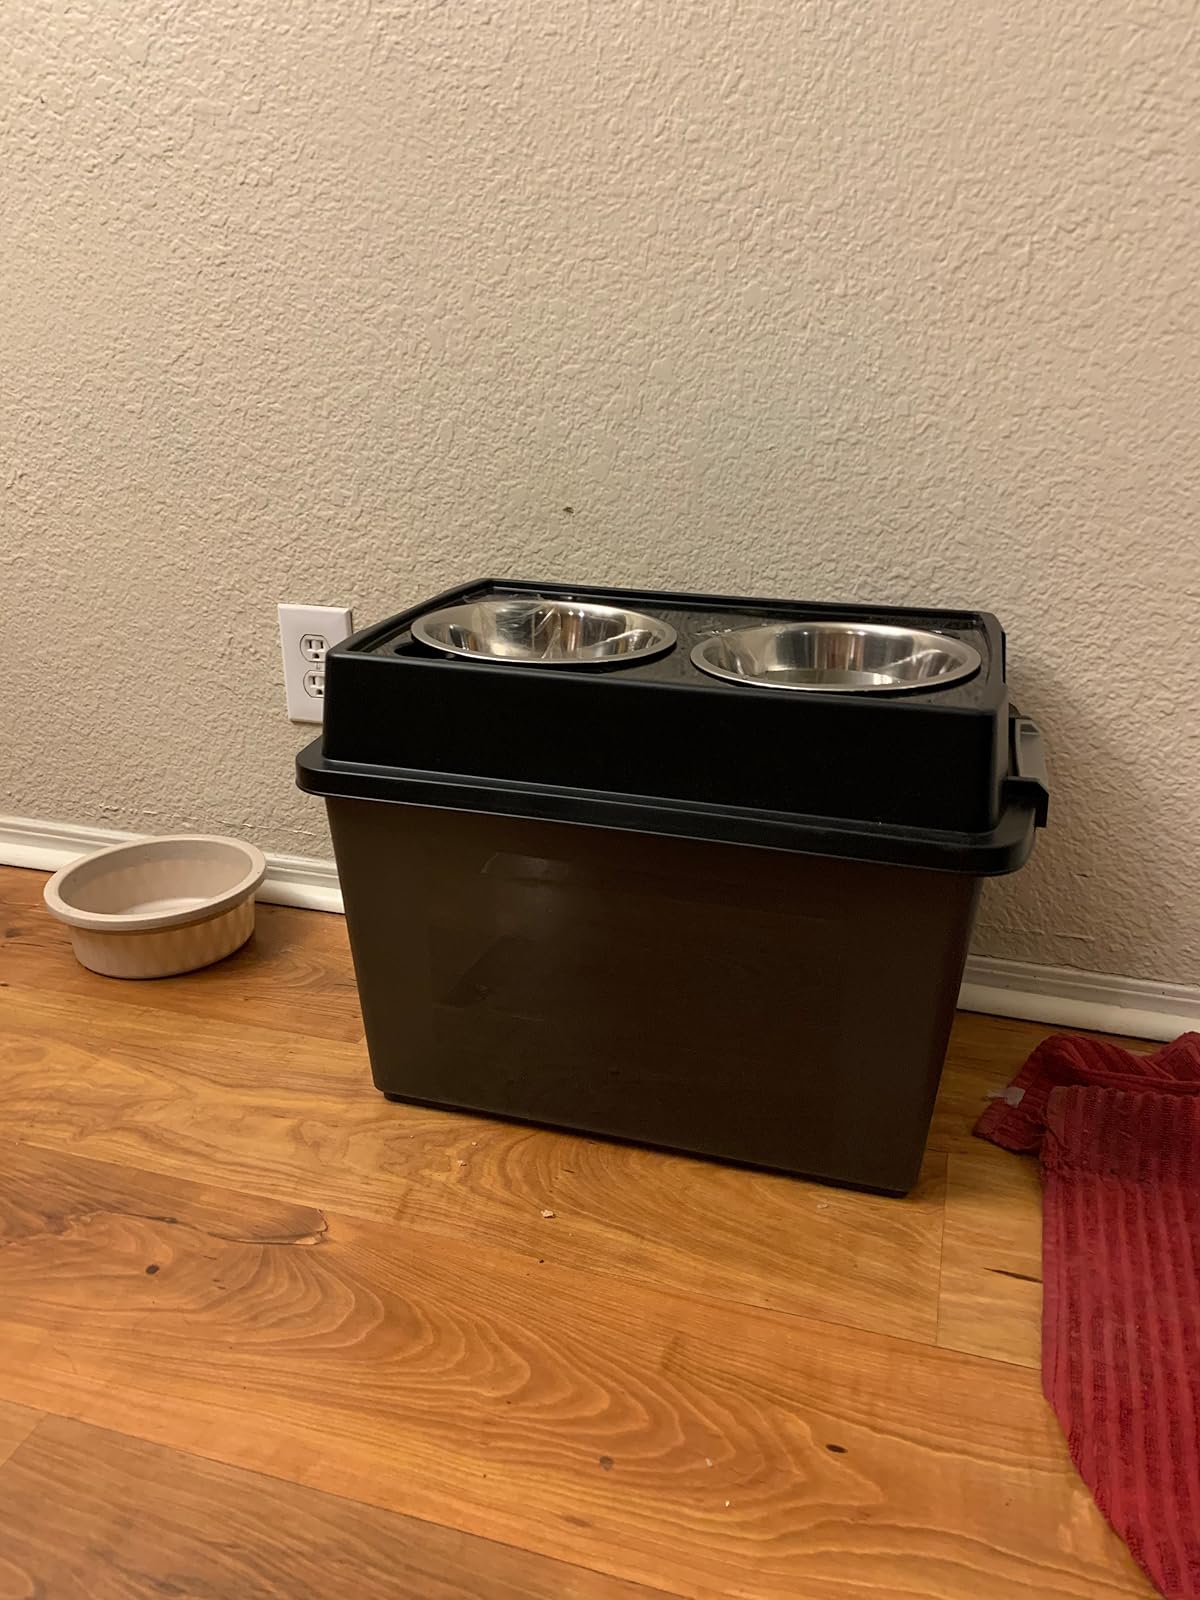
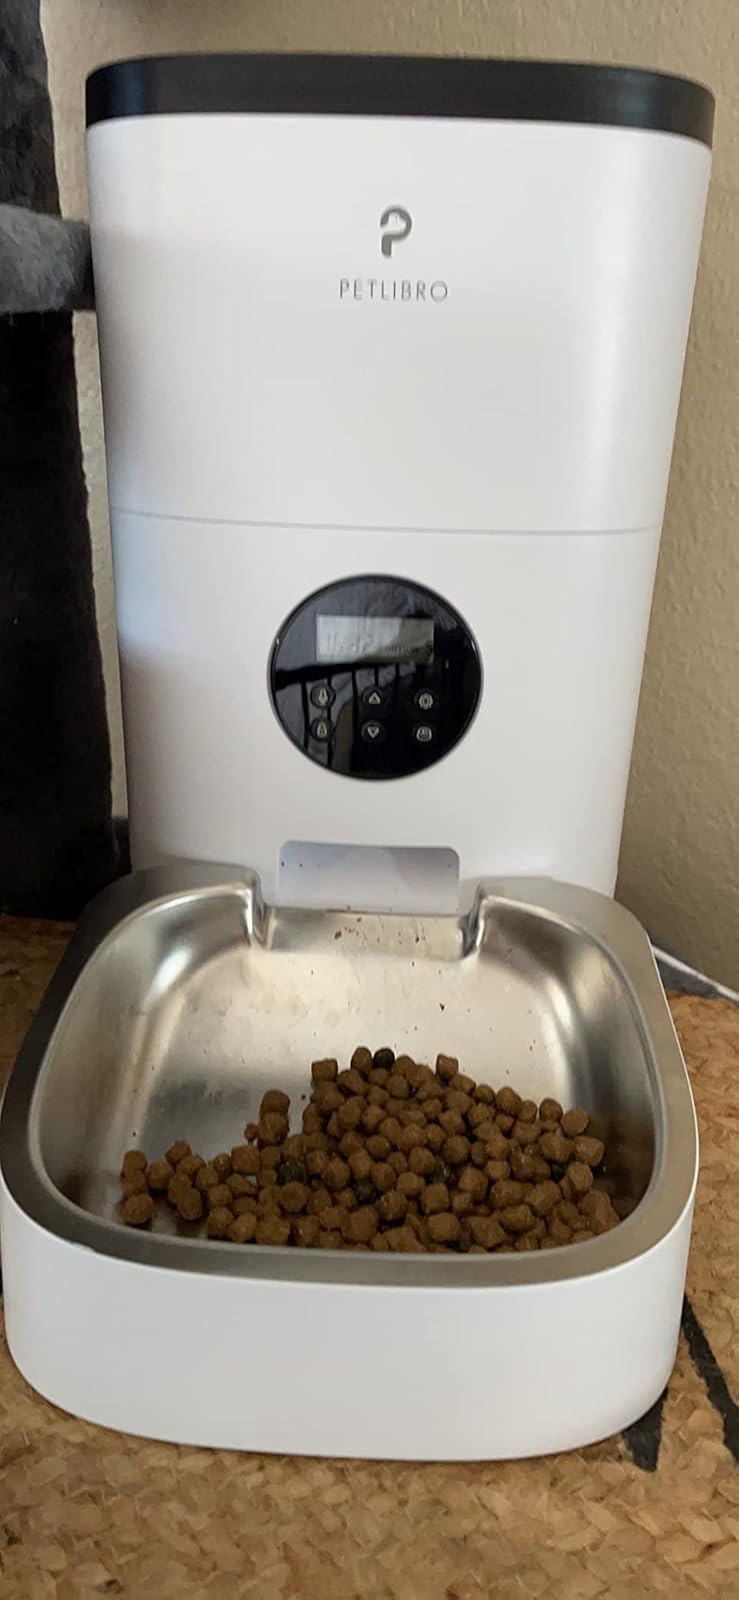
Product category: items_feeder
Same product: no